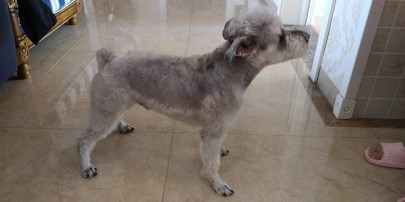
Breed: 2342-n000102-miniature_schnauzer